Vegeta (condiment)

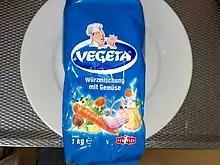
Vegeta Product Packaging

Vegeta is a brand of savoury seasonings of dehydrated vegetables, spices, and MSG, produced by Croatian food company Podravka. It is considered a staple of Eastern European cuisine.